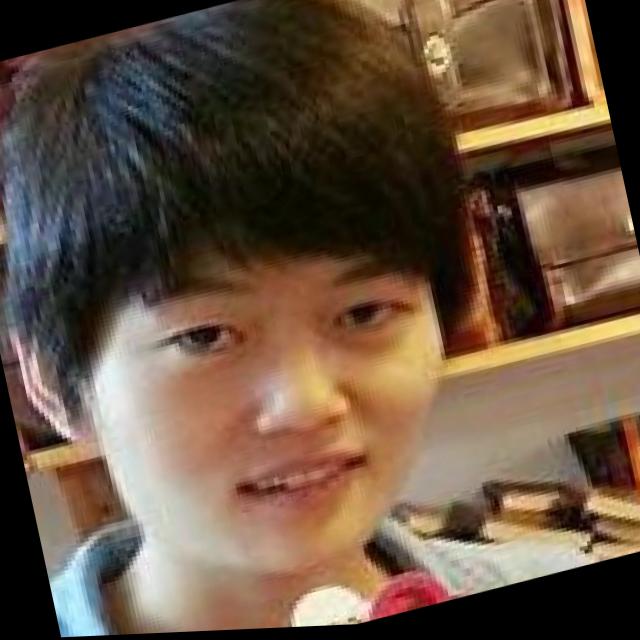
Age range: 21-44